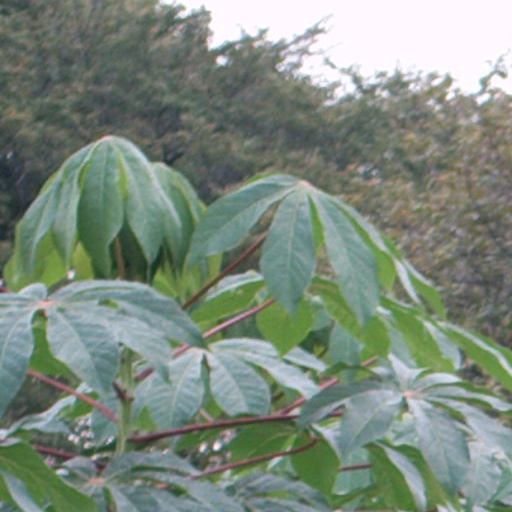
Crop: cassava